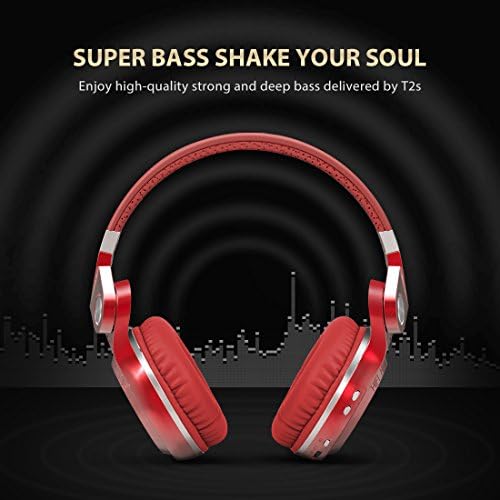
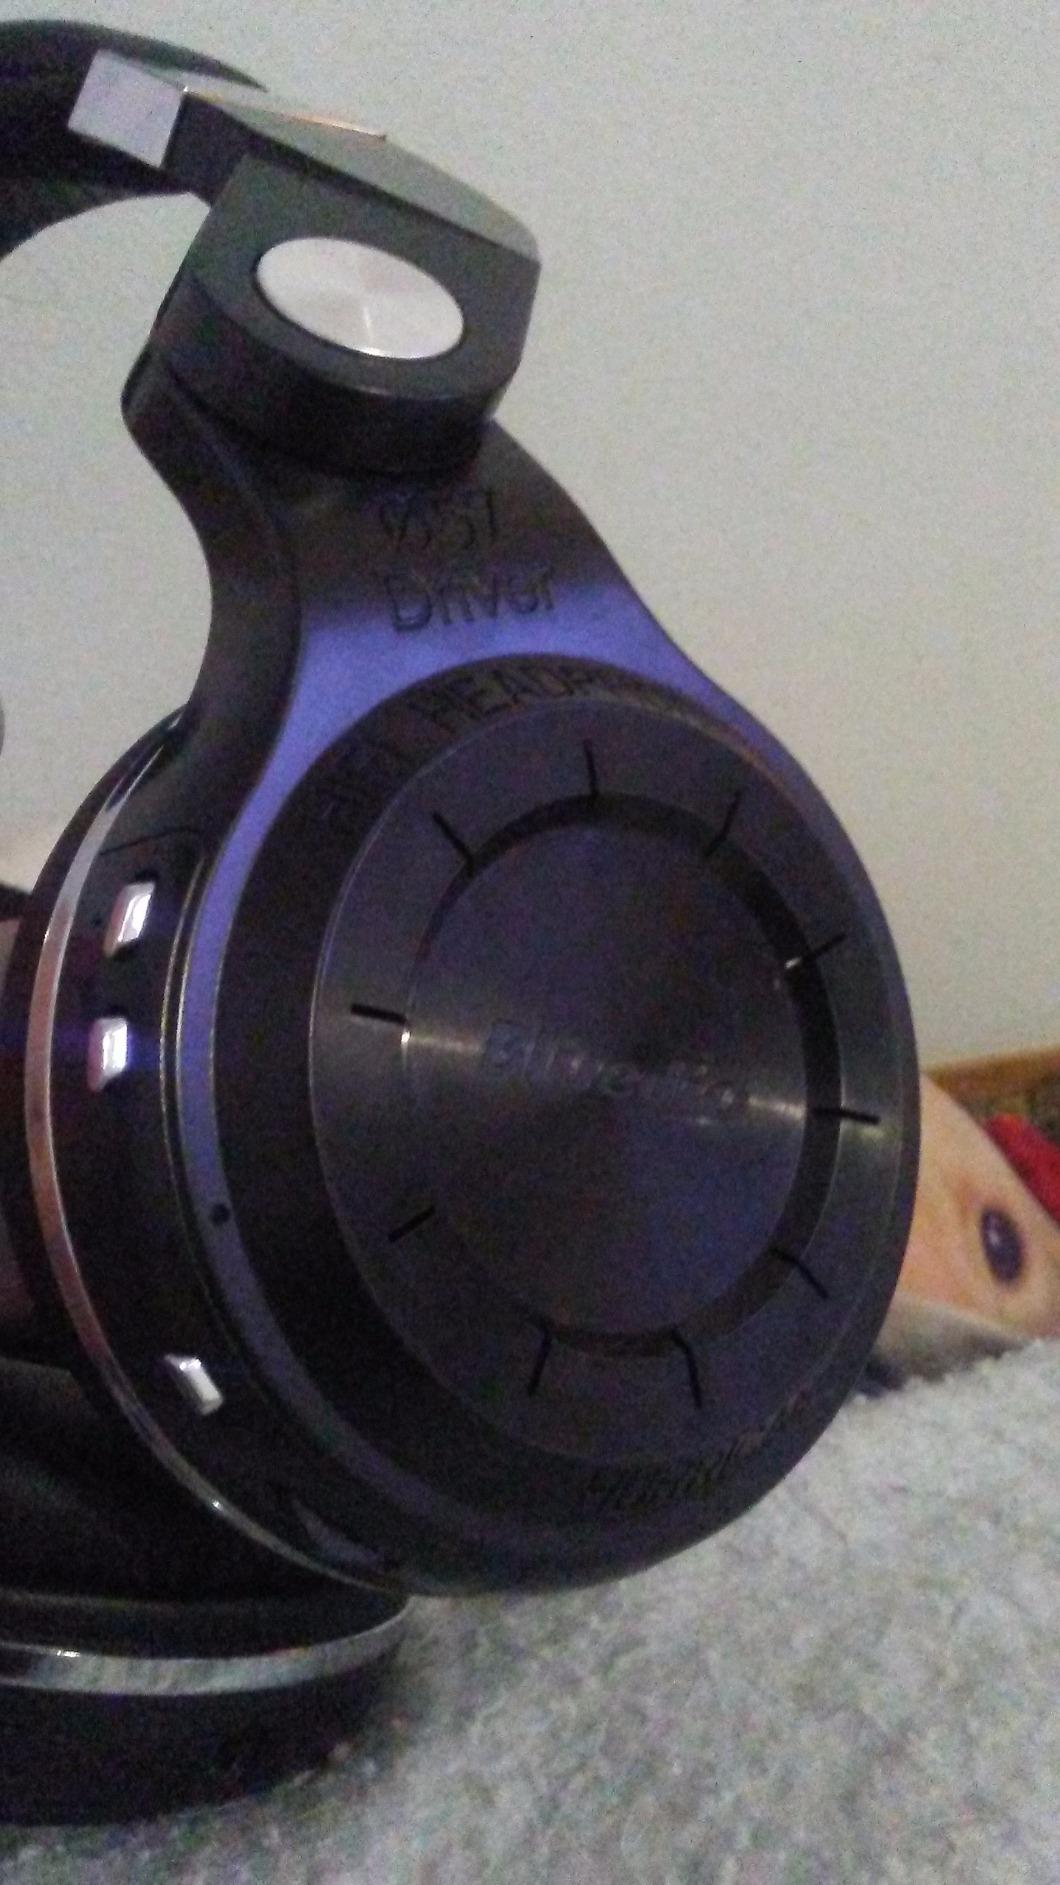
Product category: headphones
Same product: no